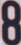
Number: 8